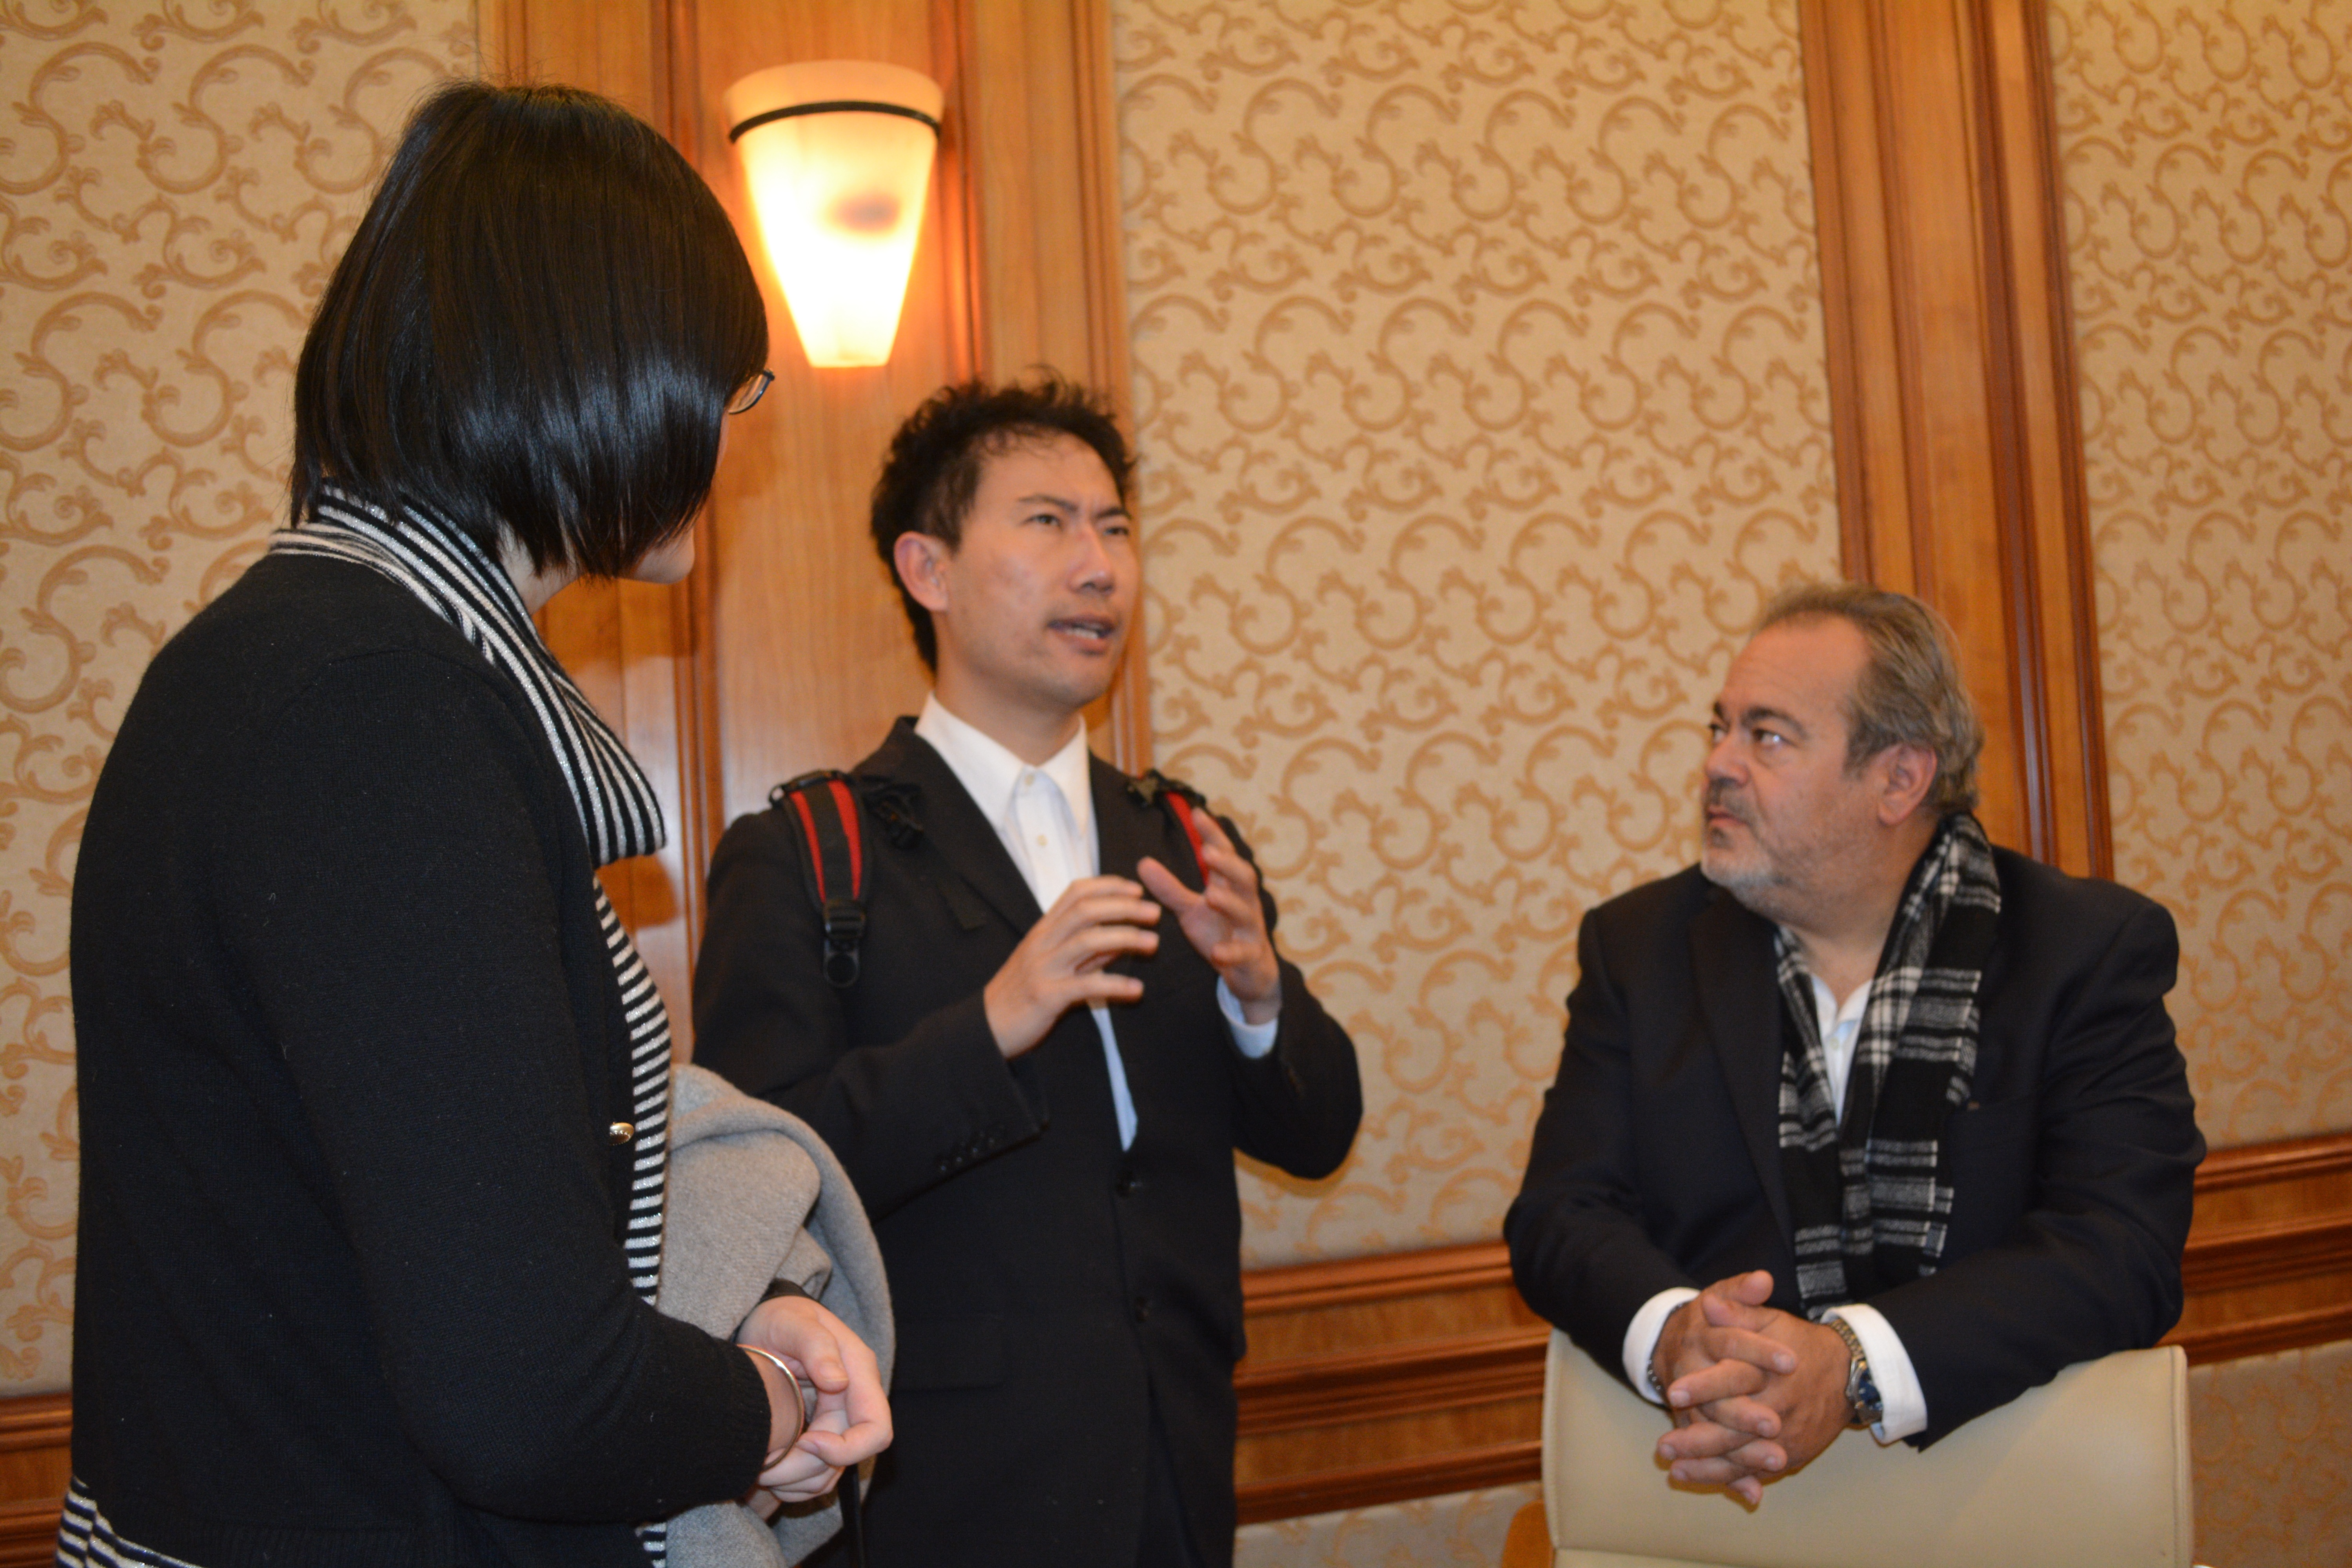
meal, ceremony, academic conference